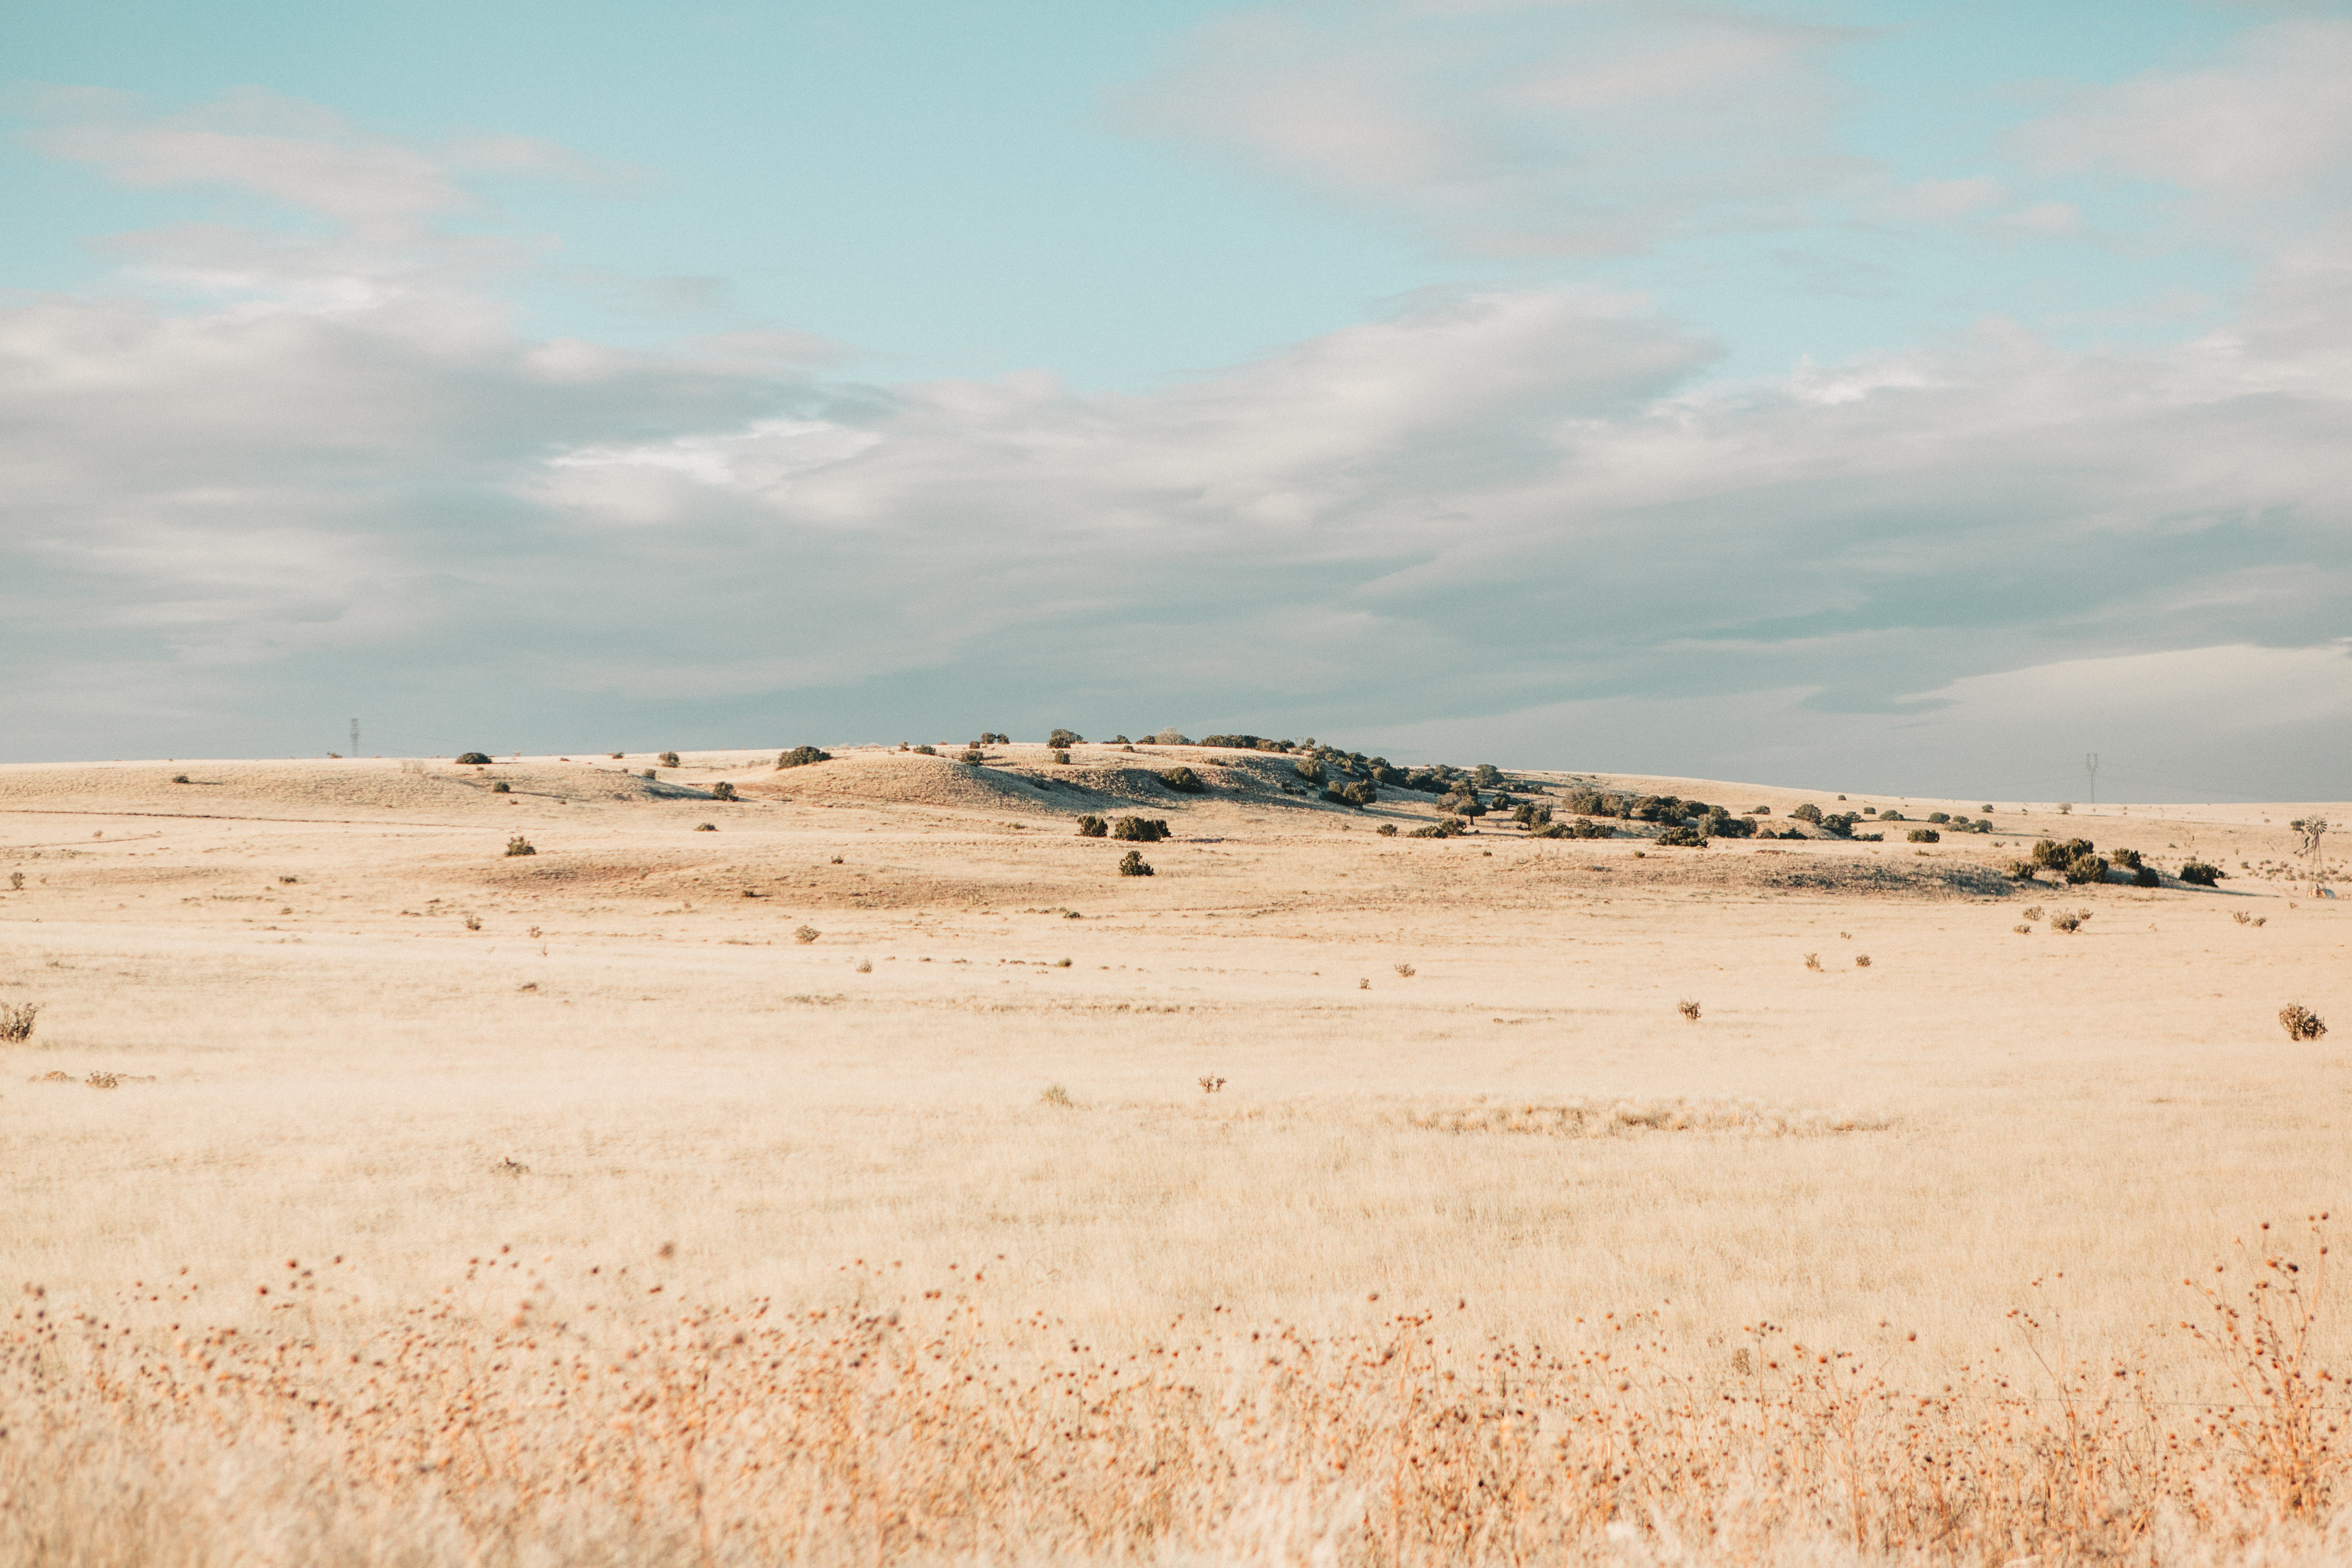
landscape, sand, horizon, field, prairie, desert, dune, soil, plain, grassland, plateau, habitat, ecosystem, sahara, steppe, landform, erg, natural environment, geographical feature, aeolian landform, grass family